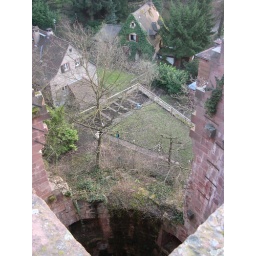
Impressive hole in one of the castle towers (Roundel) overlooks someone's vegetable garden.